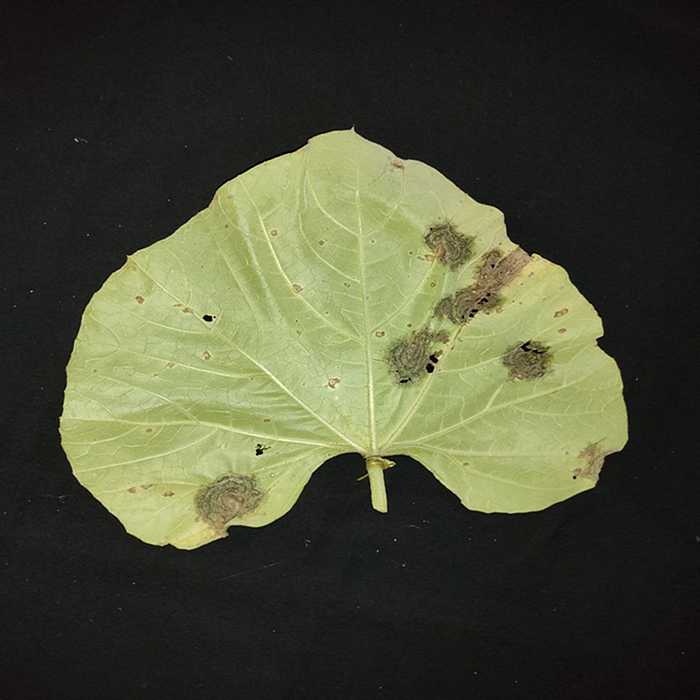
Plant: Bottle gourd
Label: Downey mildew